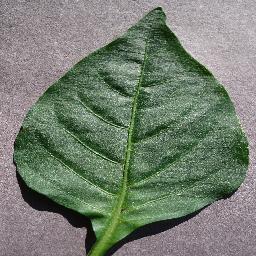
Label: Pepper,_bell___healthy